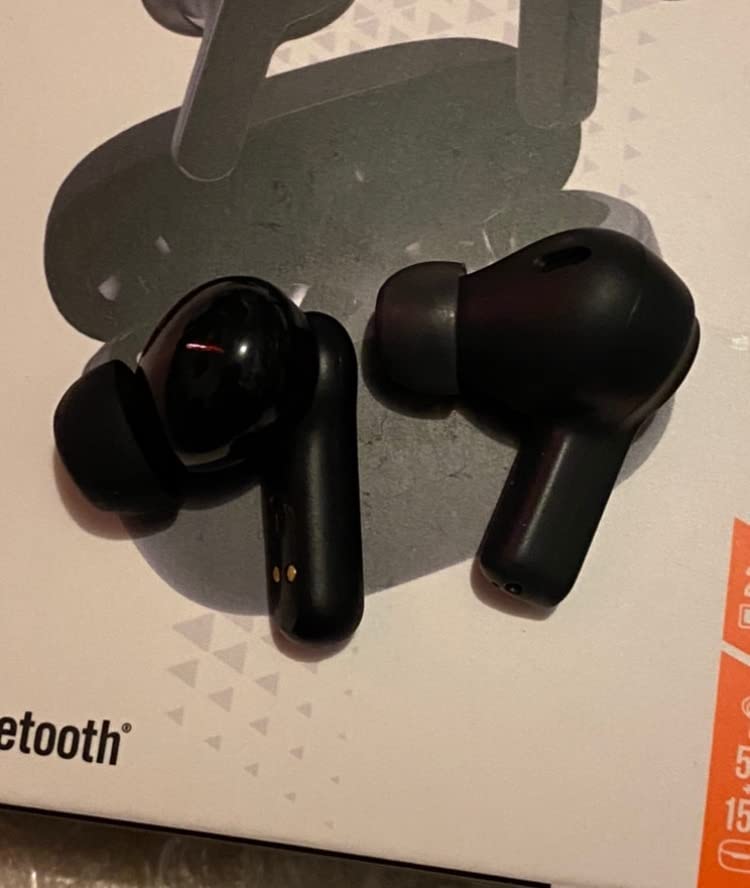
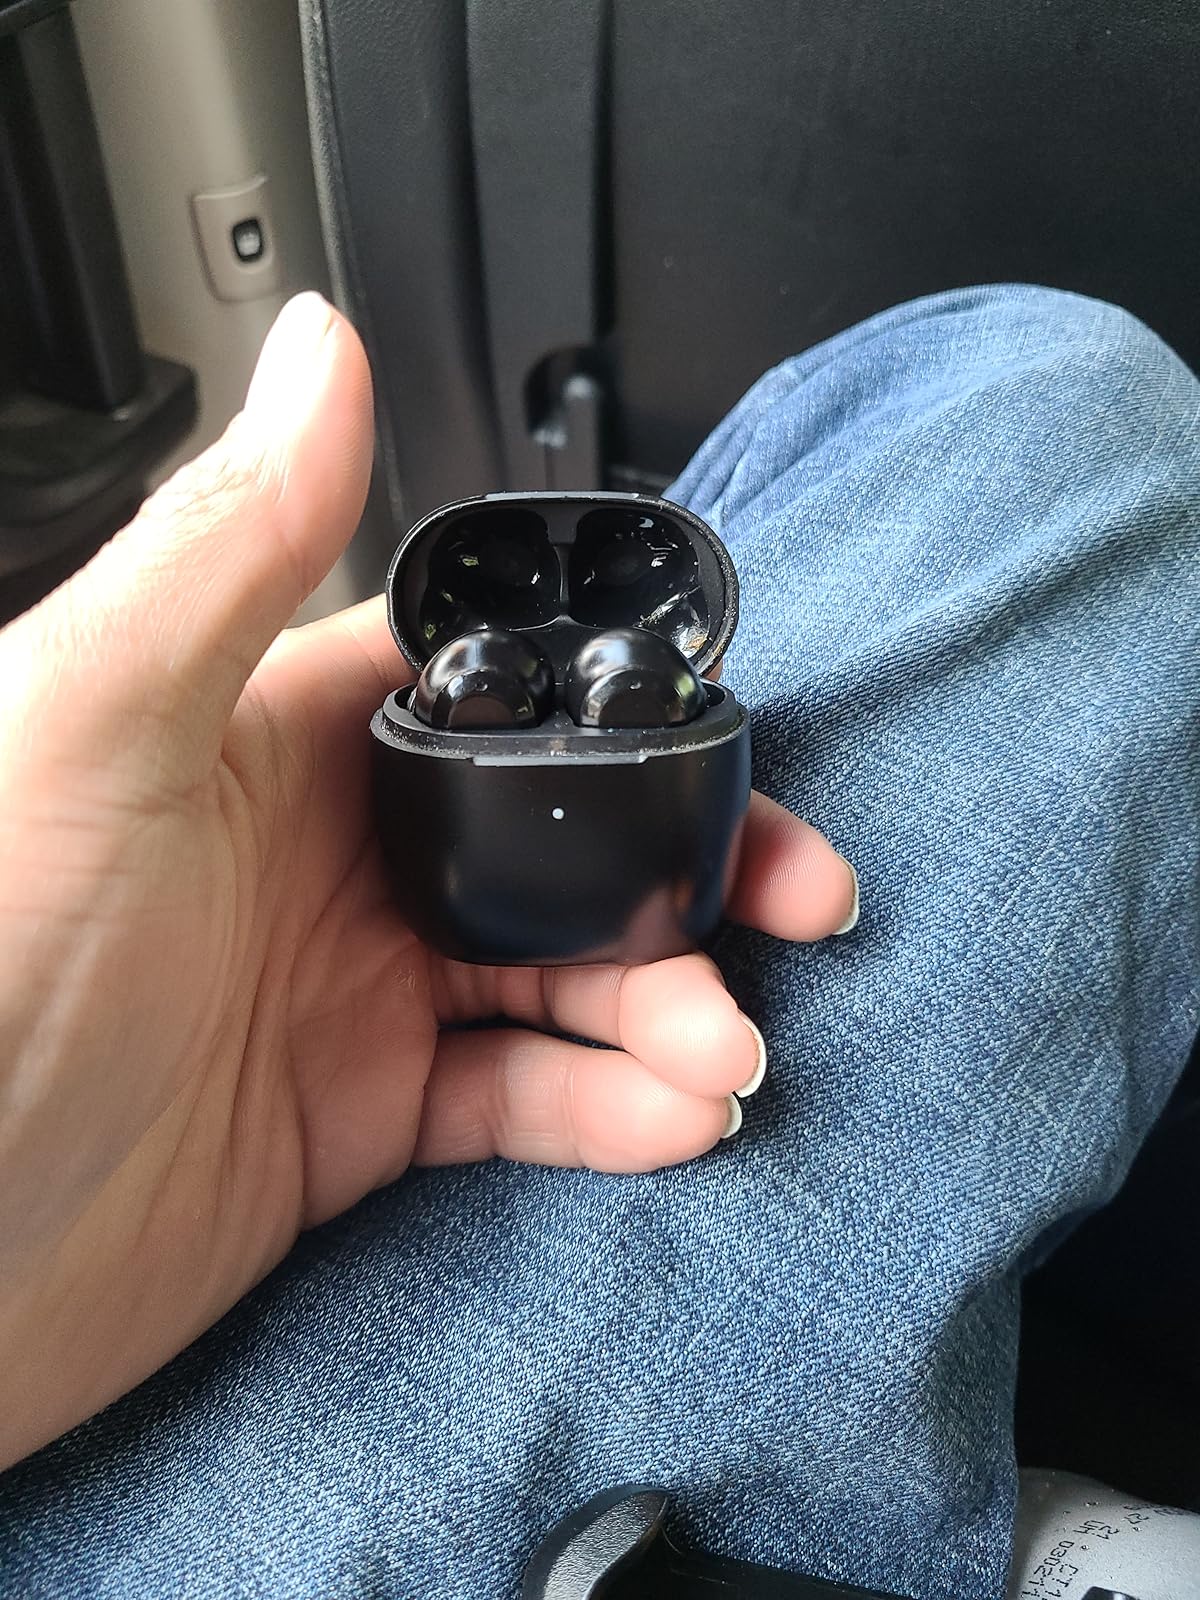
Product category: earbuds
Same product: no